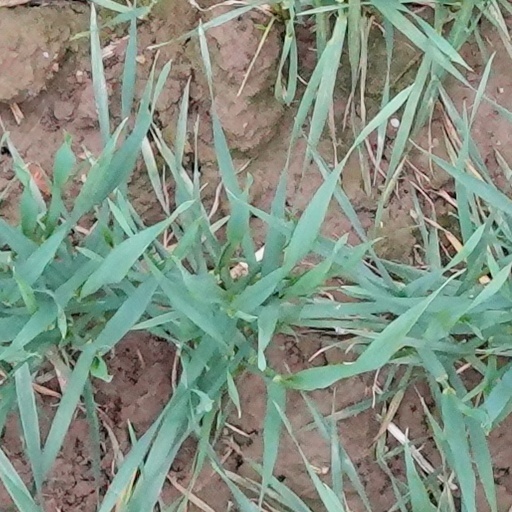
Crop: wheat